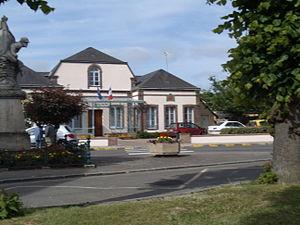
La mairie de Jouy (Eure-et-Loir)